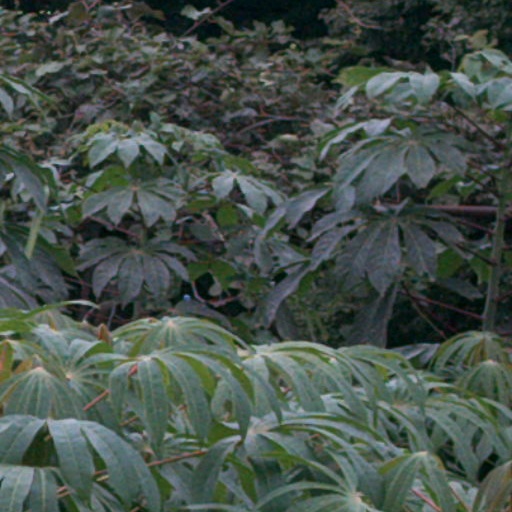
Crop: cassava